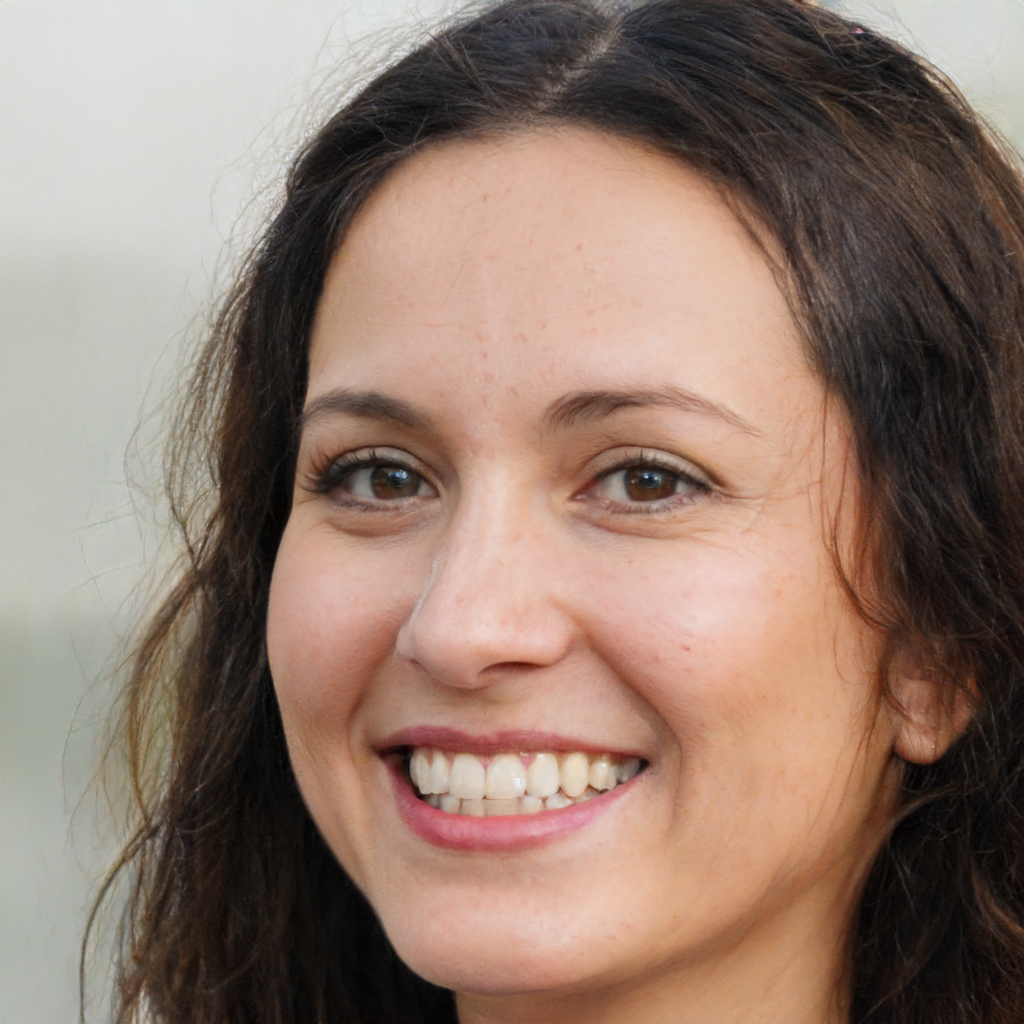
Label: Colored